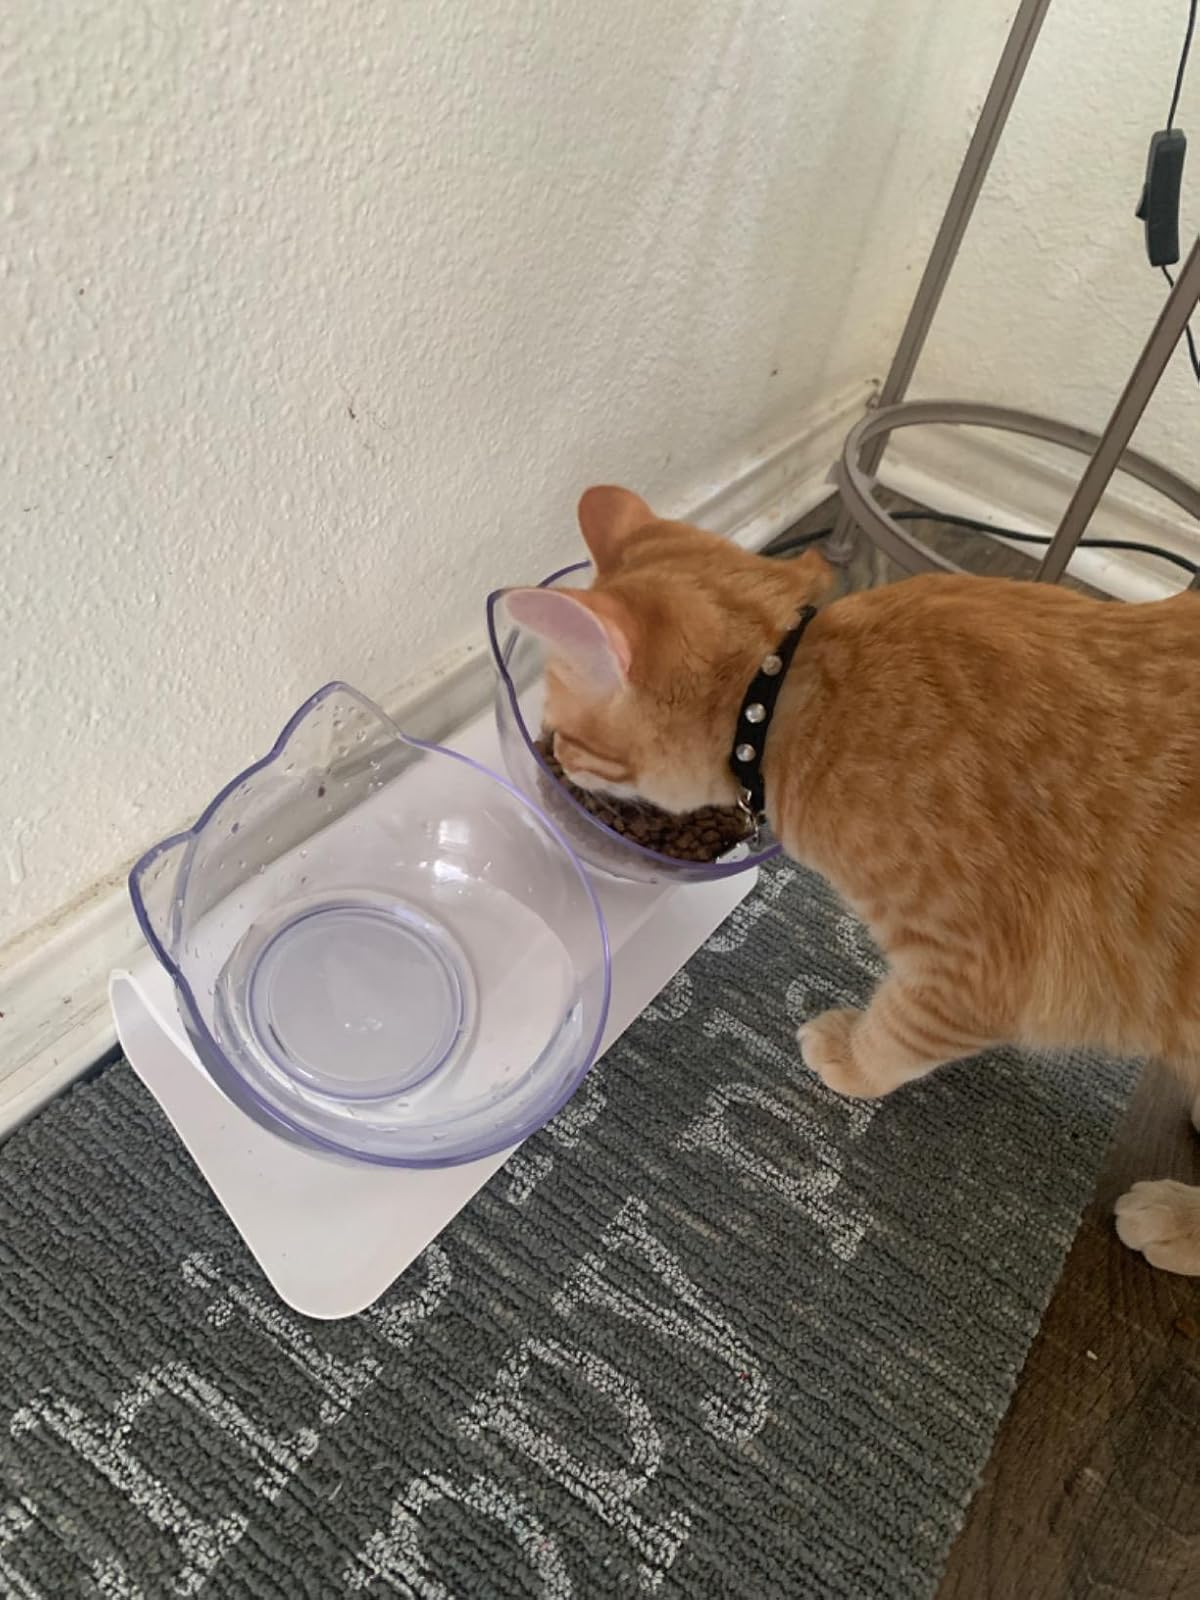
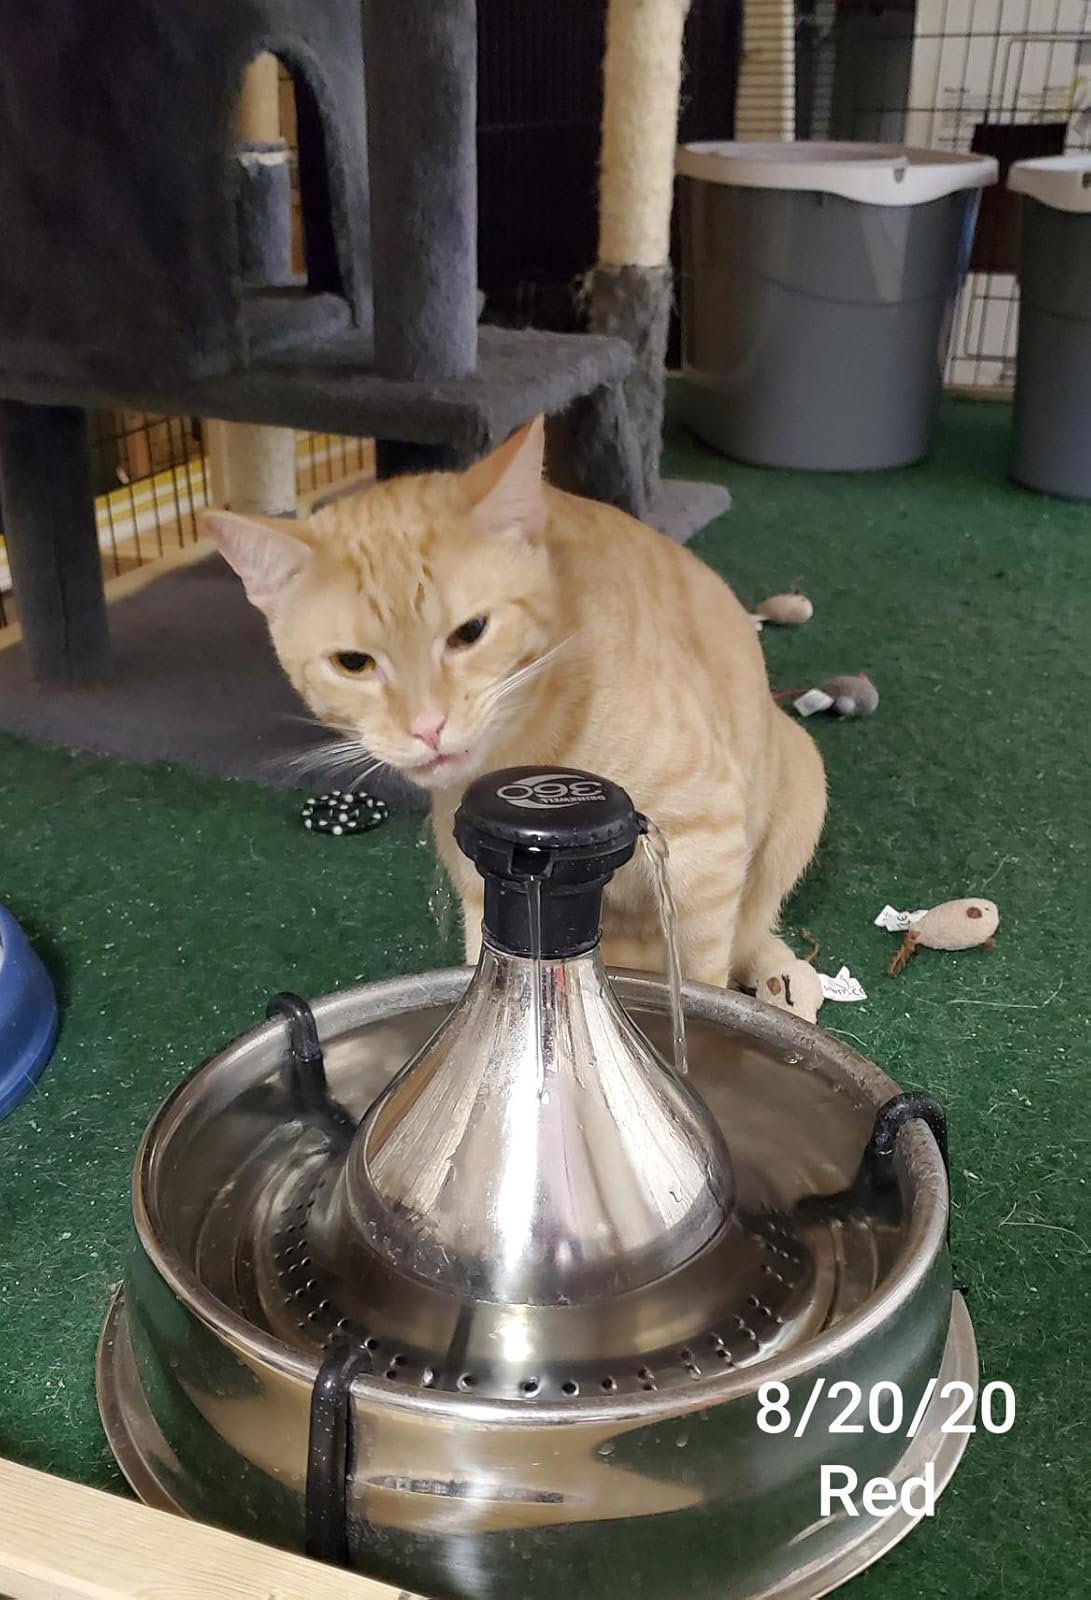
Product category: items_bowl
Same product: no